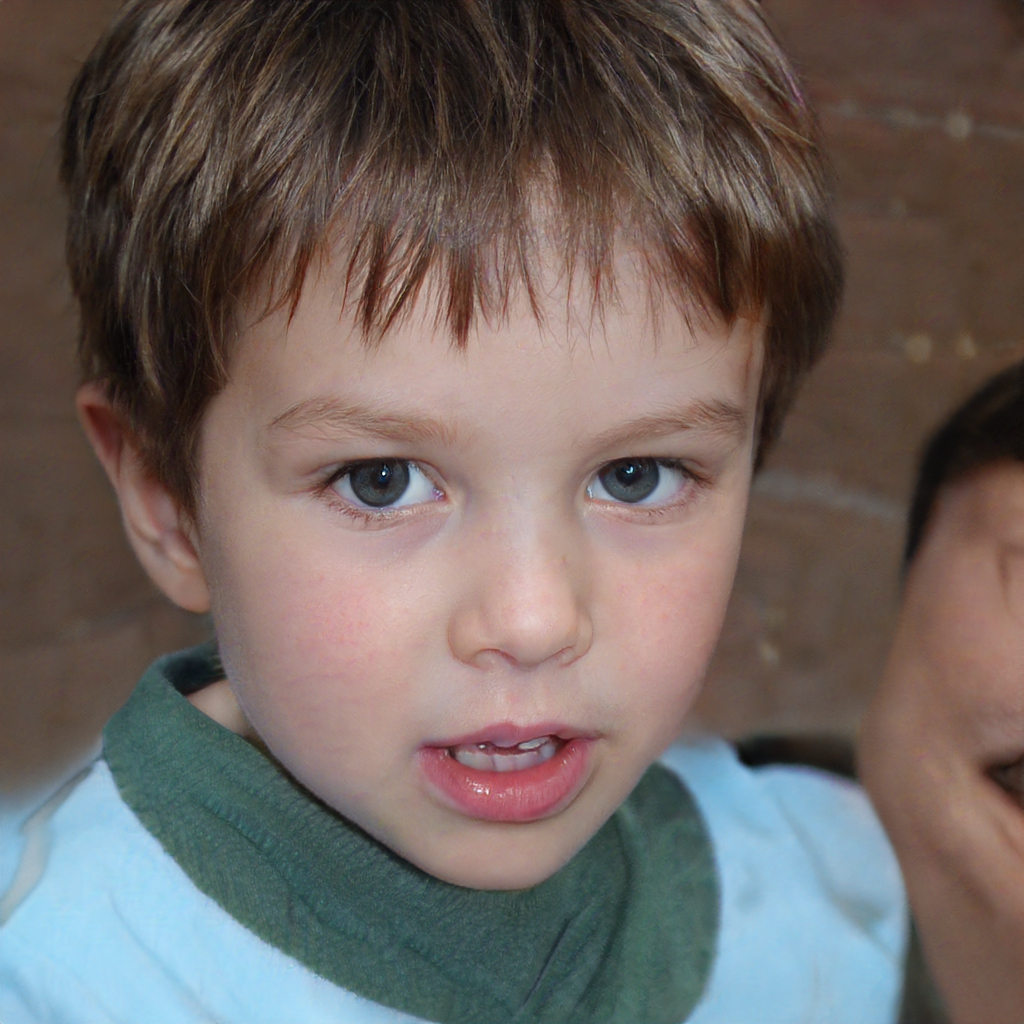
Label: No Watermark